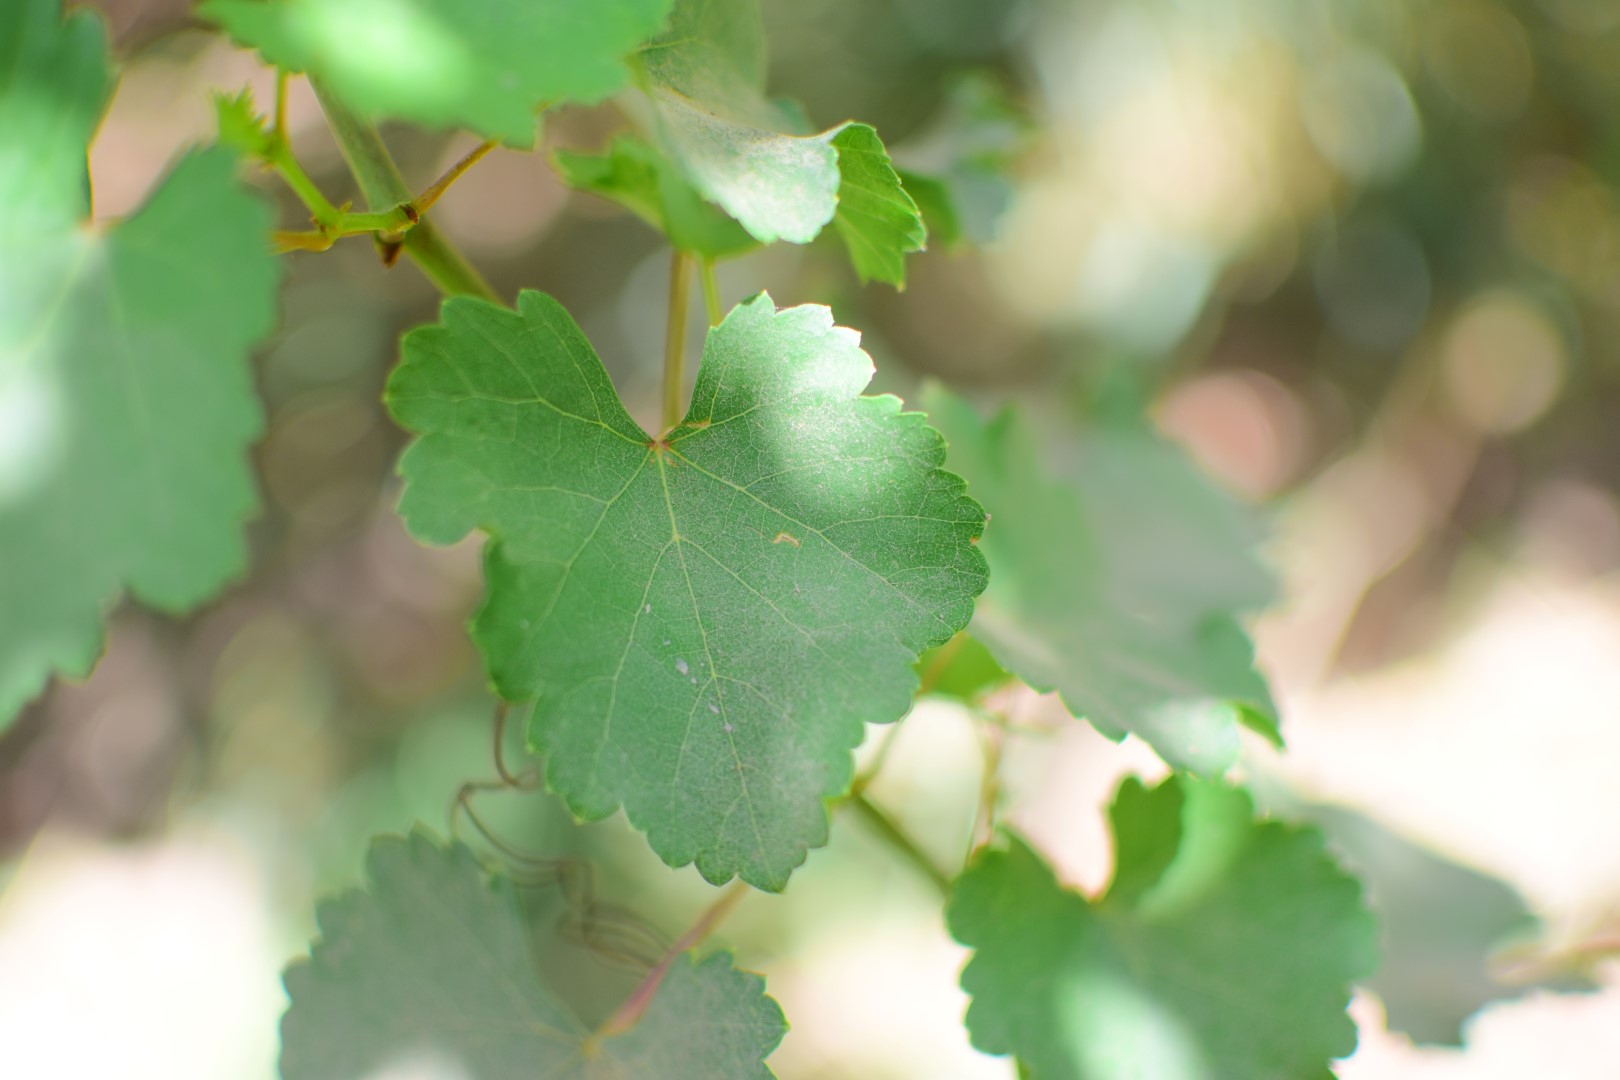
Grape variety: Frinsi